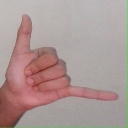
अक्षर: द